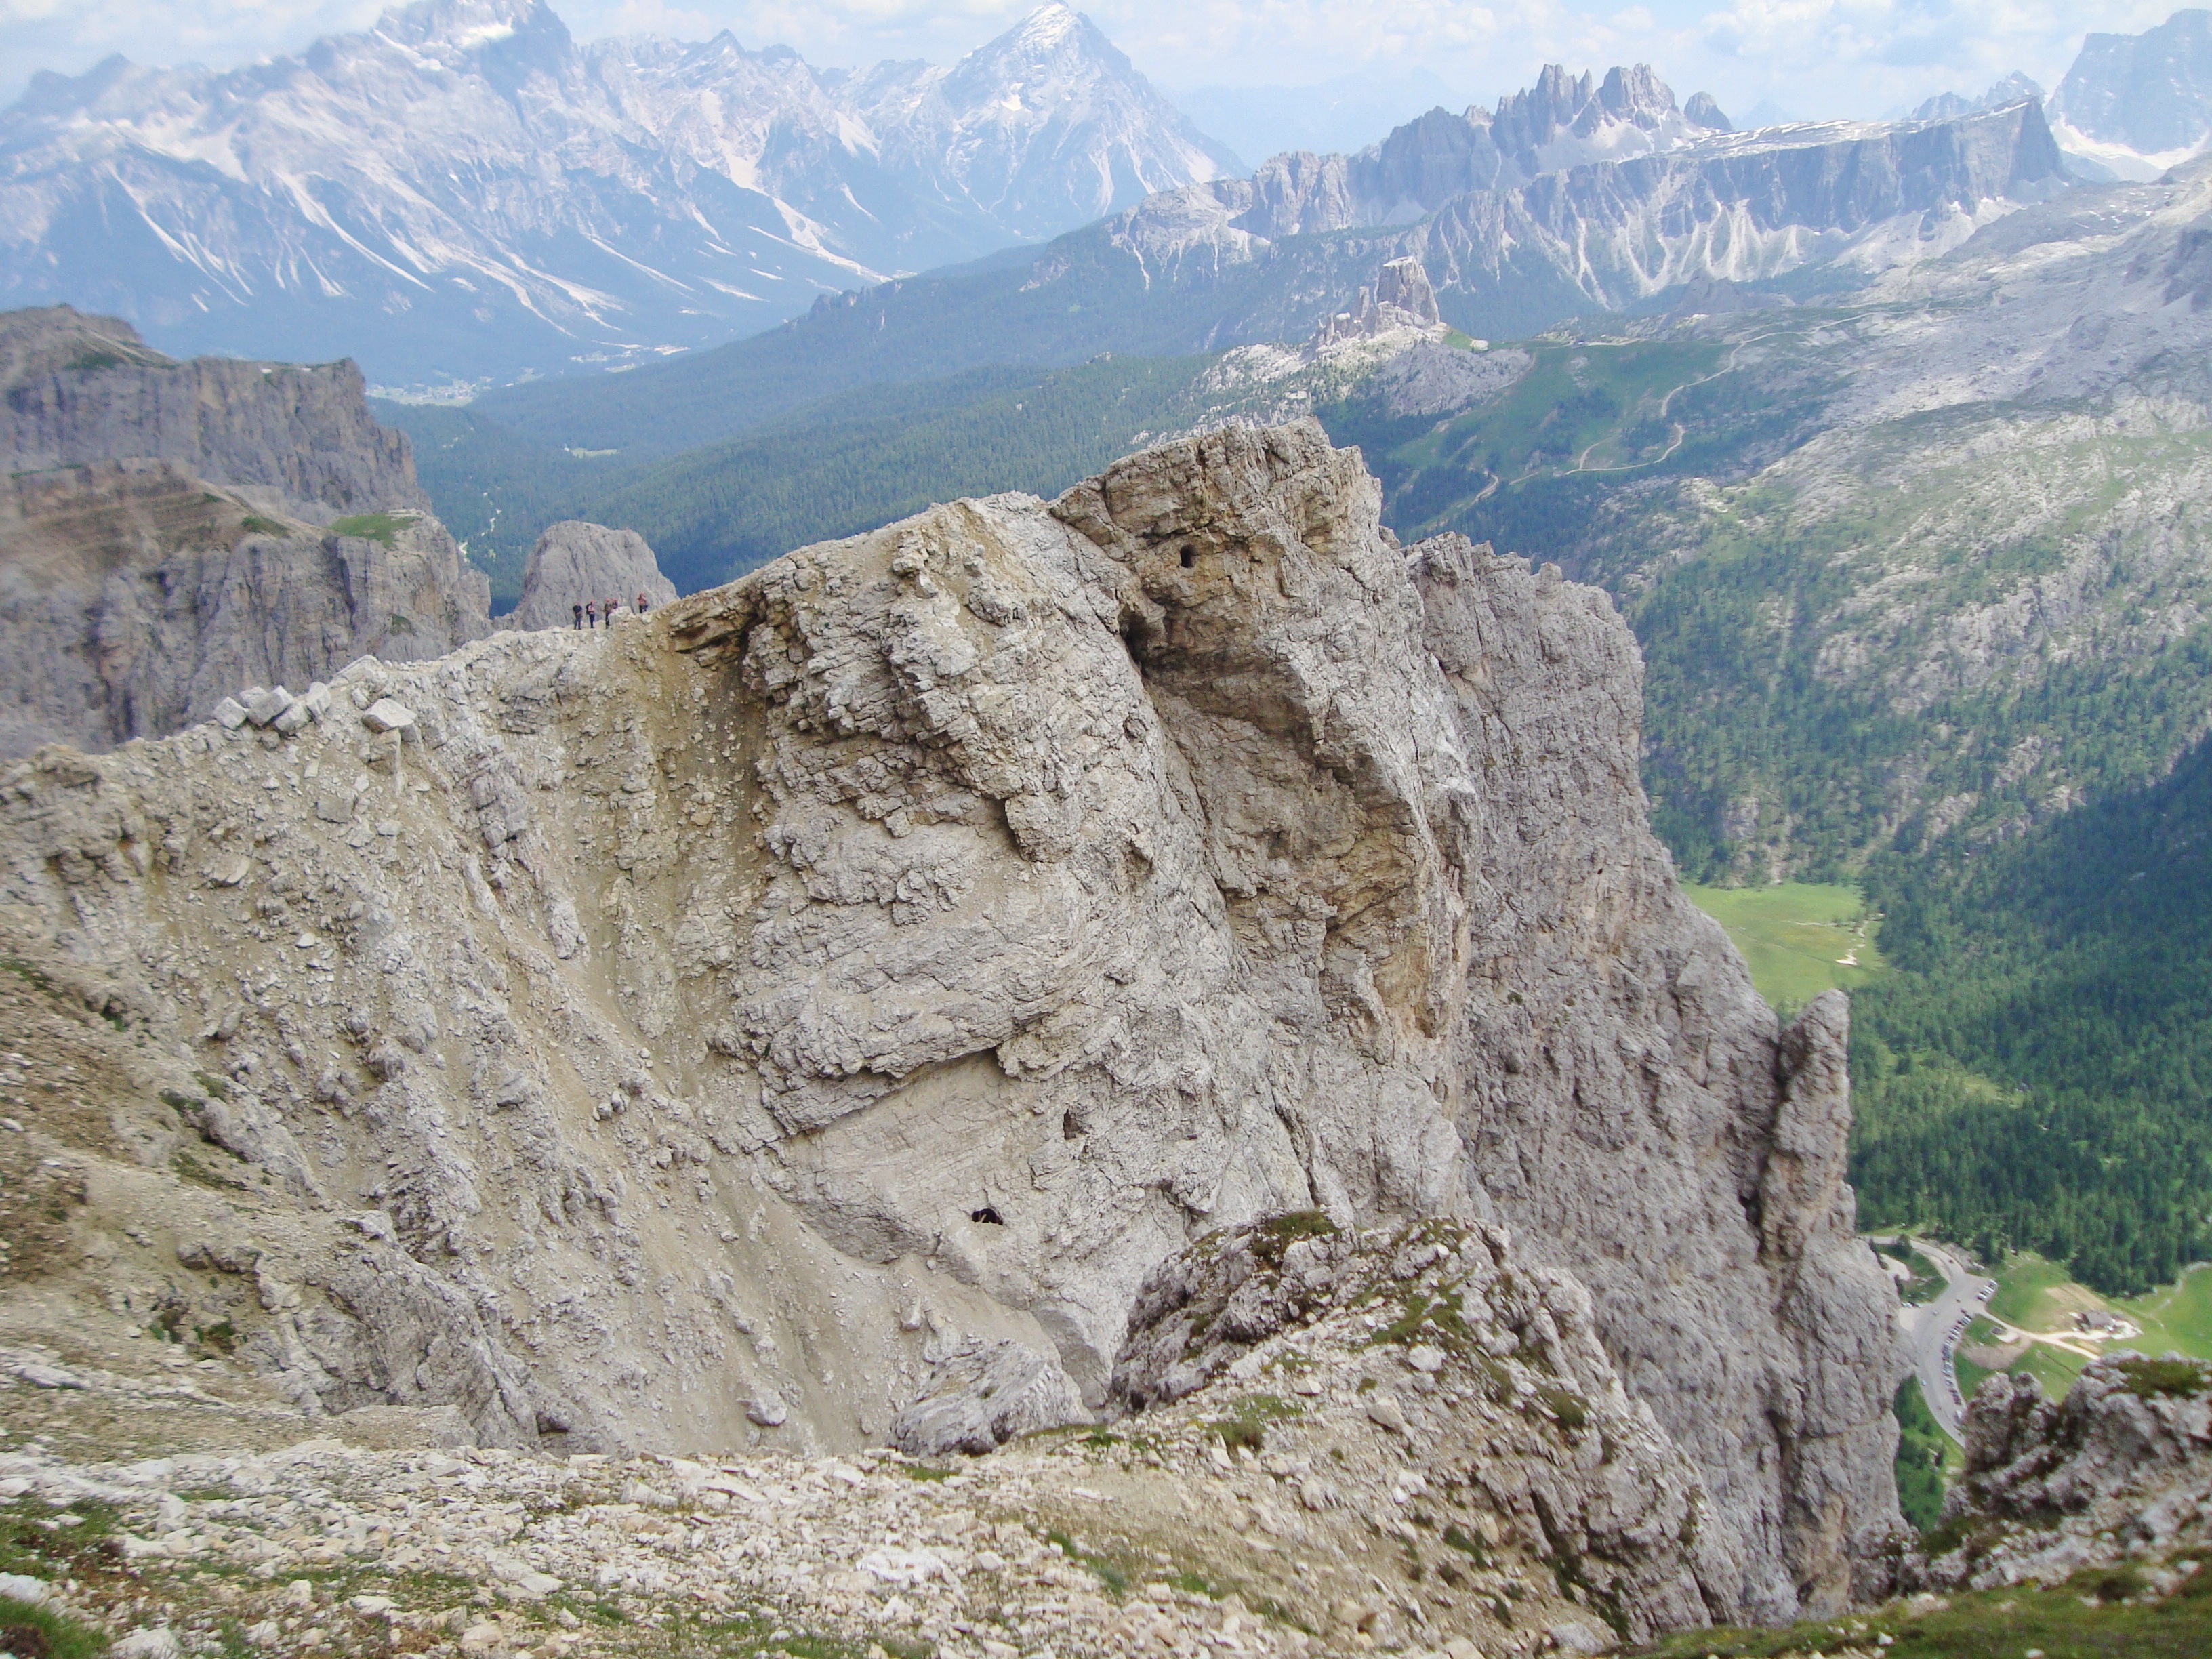
walking, mountain, trail, adventure, valley, mountain range, formation, cliff, terrain, ridge, geology, alps, badlands, ravine, plateau, escarpment, cirque, wadi, landform, mountain pass, geographical feature, mountainous landforms, geological phenomenon